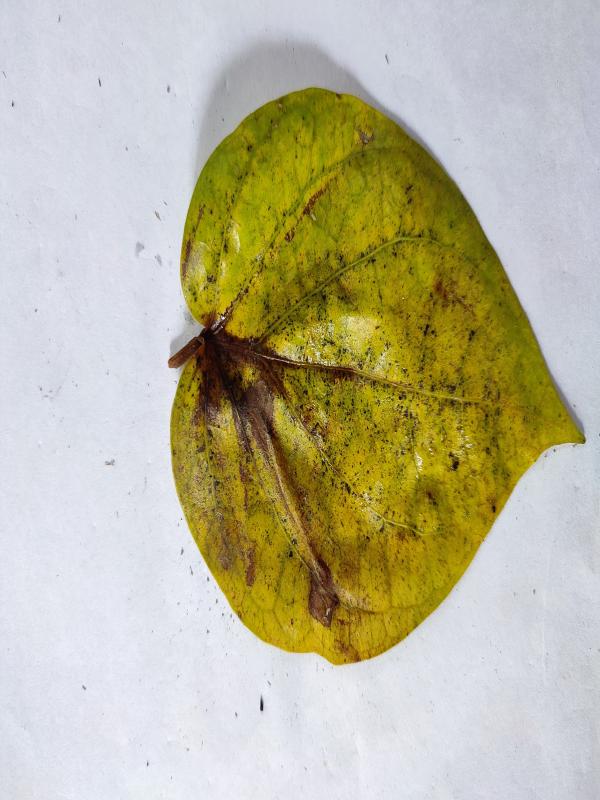
Label: Dried_Leaf